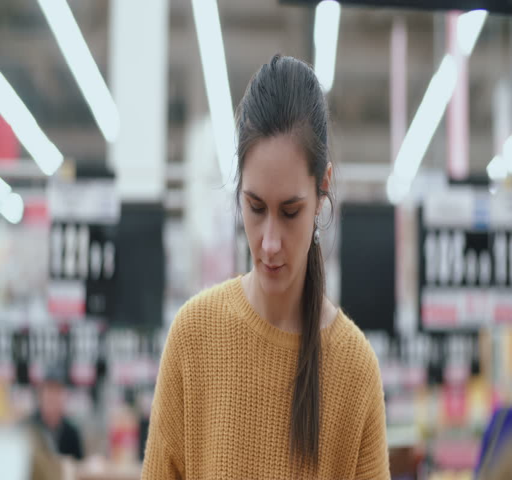
front view of woman choosing an apples in the supermarket , holding apple .